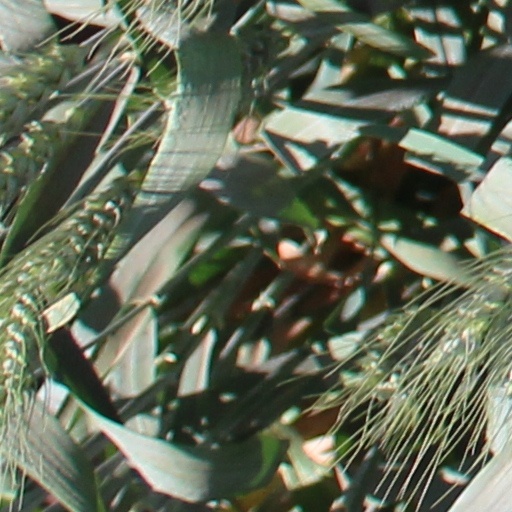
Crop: wheat